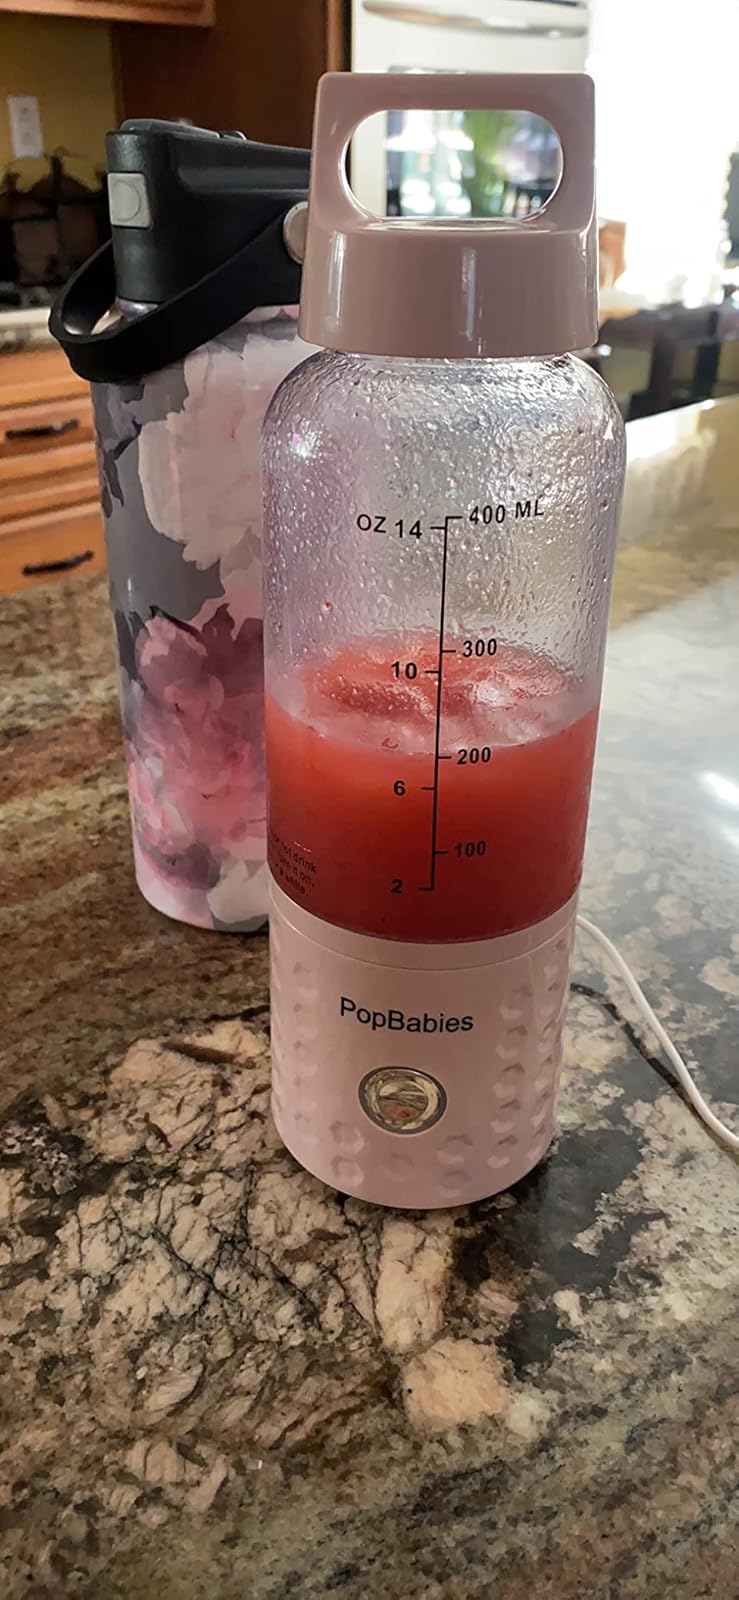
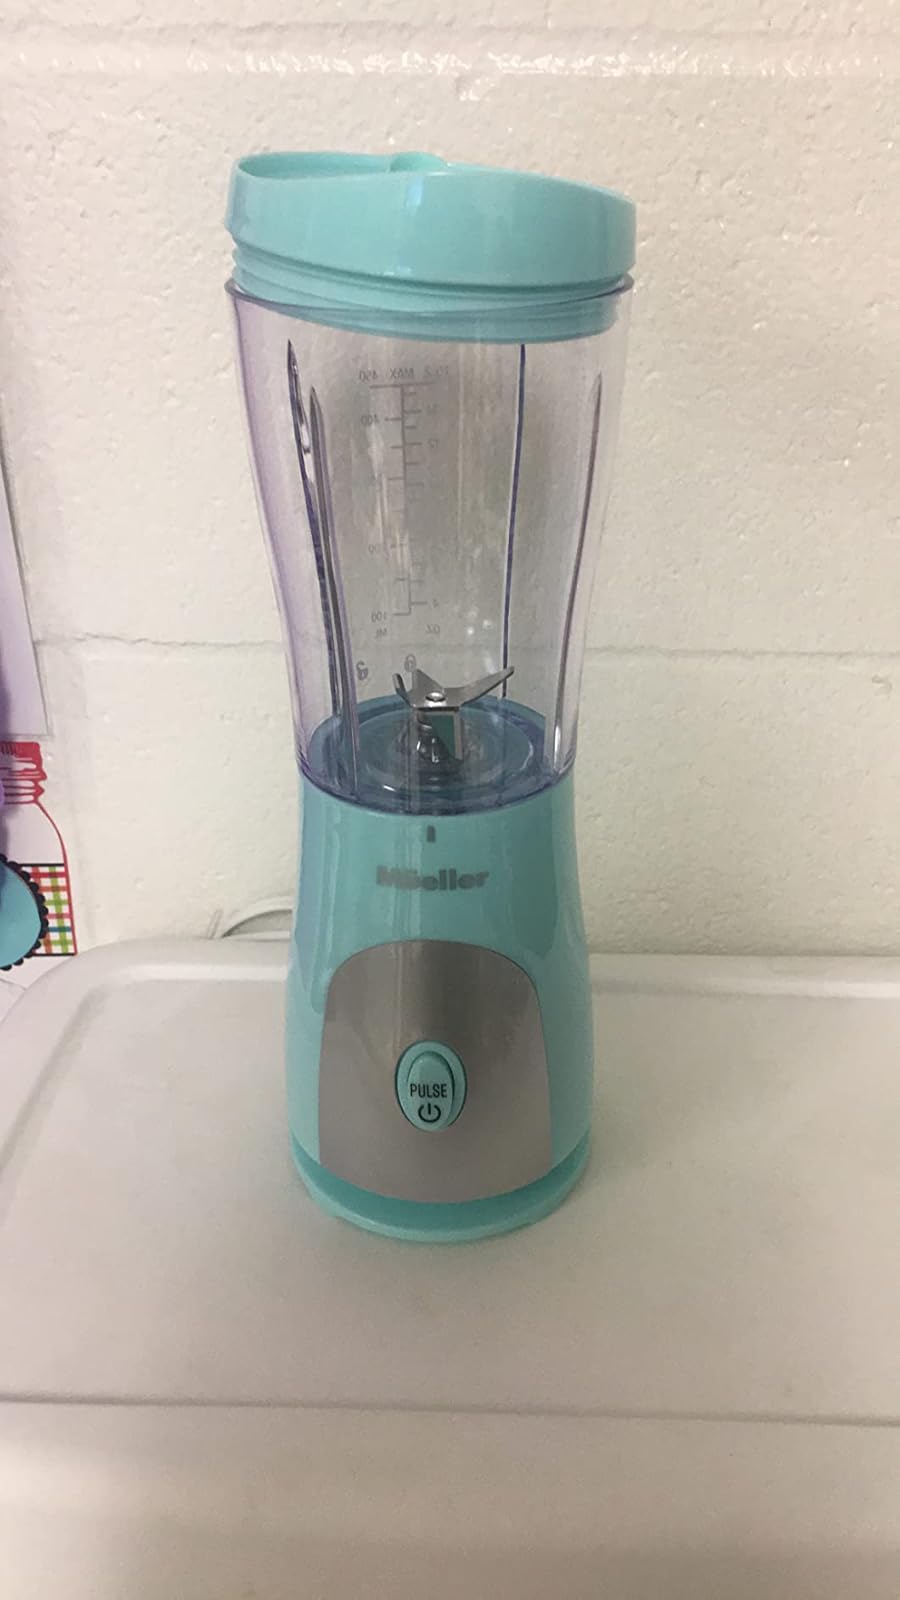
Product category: items_blender
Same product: no